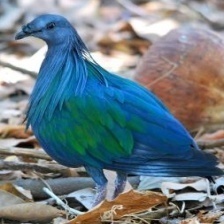
Species: NICOBAR PIGEON
Scientific name: CALOENAS NICOBARICA